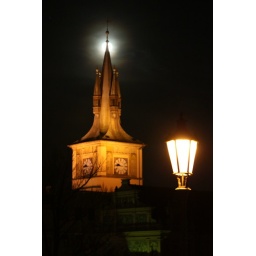
The tower above Charles bridge at night